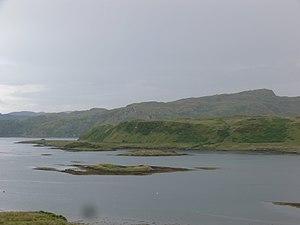
Torsa depuis Luing